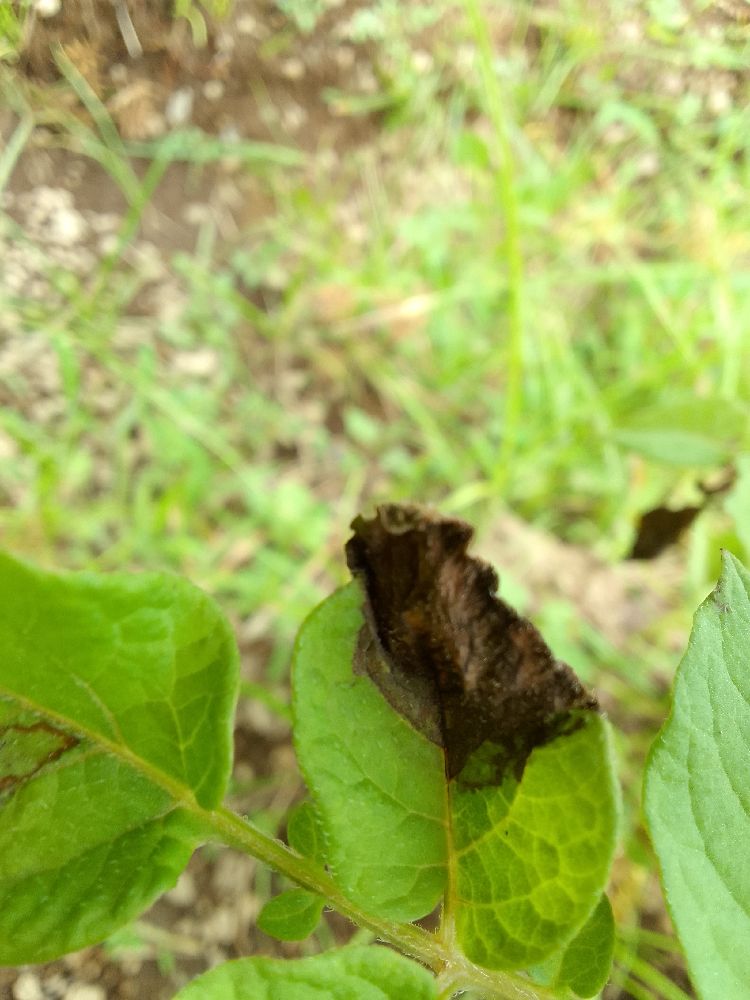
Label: Late blight